Drag queen

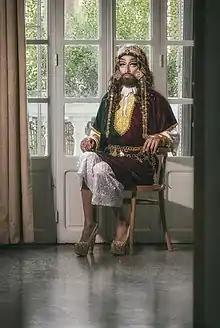
Khookha McQueer, Tunisian drag queen

The term "drag" may date as far back as the Elizabethan era in England, whereas the first recorded use of "drag" in this context is from 1870. There are several other possible origins.